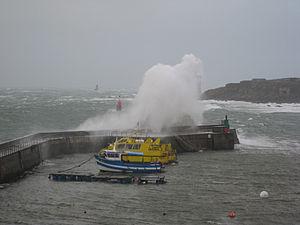
Le Conquet [lə kɔ̃kε] est une commune française du département du Finistère, en région Bretagne.